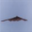
Label: airplane